Tobu 100 series

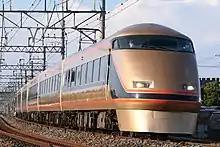
Set 106 in "Nikko Moude Spacia" gold and black livery, April 2021

Set 103 was repainted in a special gold and black livery and branded from April 2015. This was followed in July 2015 by set 106, which was similarly reliveried.